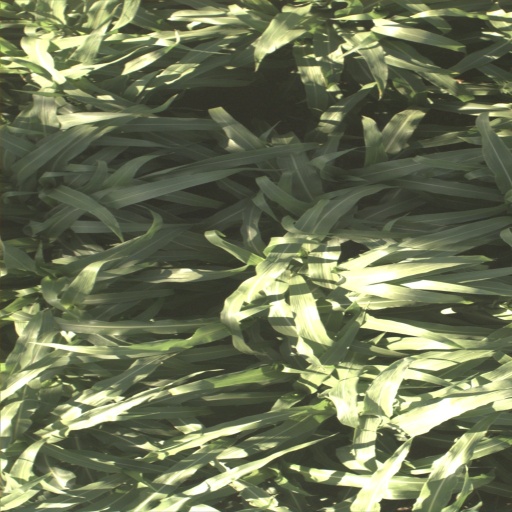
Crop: sorghum